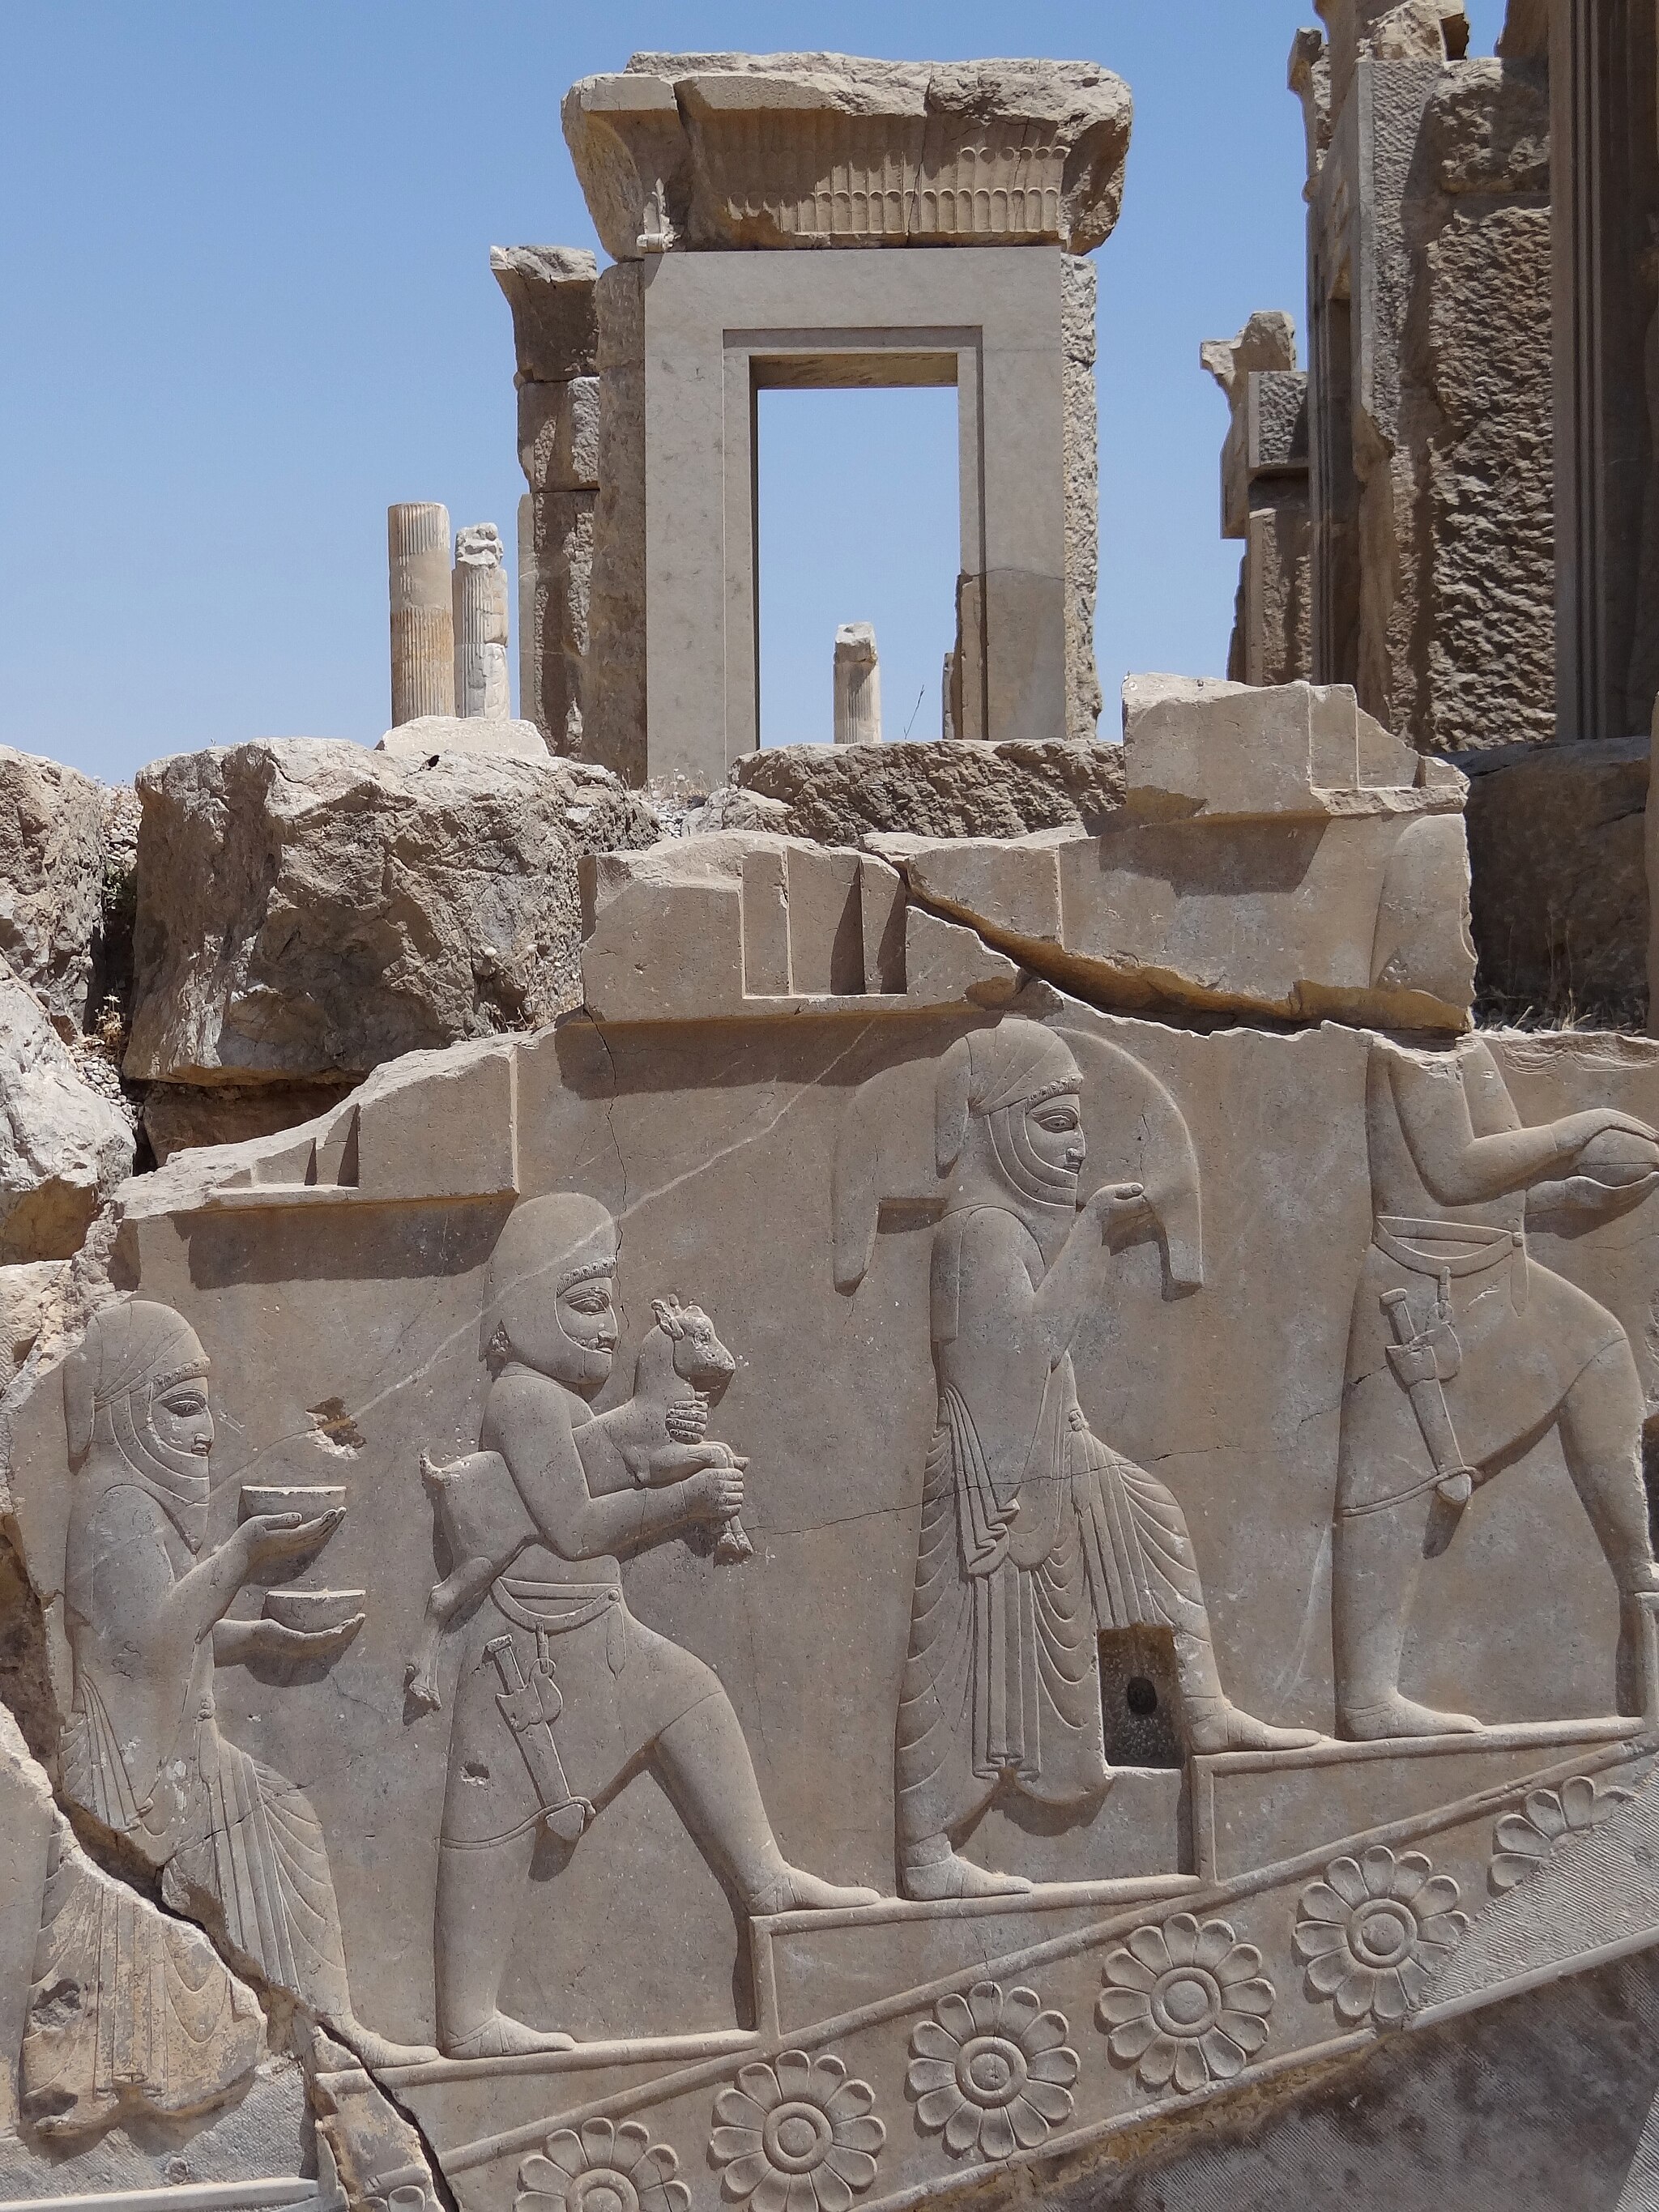
Title: Architecture with Bas-Relief at Apadana Palace - Persepolis - Central Iran - 03 (7427814192)
Description: Architecture with Bas-Relief at Tachara Palace - Persepolis - Central Iran
Date: 2012-06-19 00:54
Categories: Taken with Sony DSC-HX100V, Flickr images reviewed by File Upload Bot (Magnus Manske), Photographs by Adam Jones, 2012 in Persepolis, Southern staircase of Tachara, Reliefs of gift-bearing delegations in Persepolis